King University

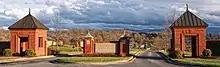
King University Campus

When the college outgrew its small campus, King's grandson Isaac Anderson donated land on a hillside east of Bristol and in 1917, the college moved to its present location.